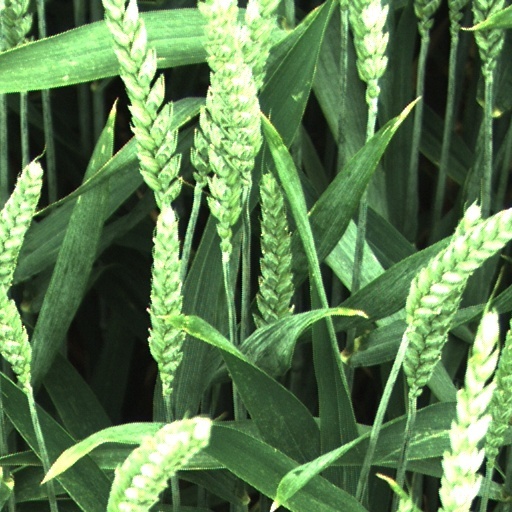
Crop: wheat